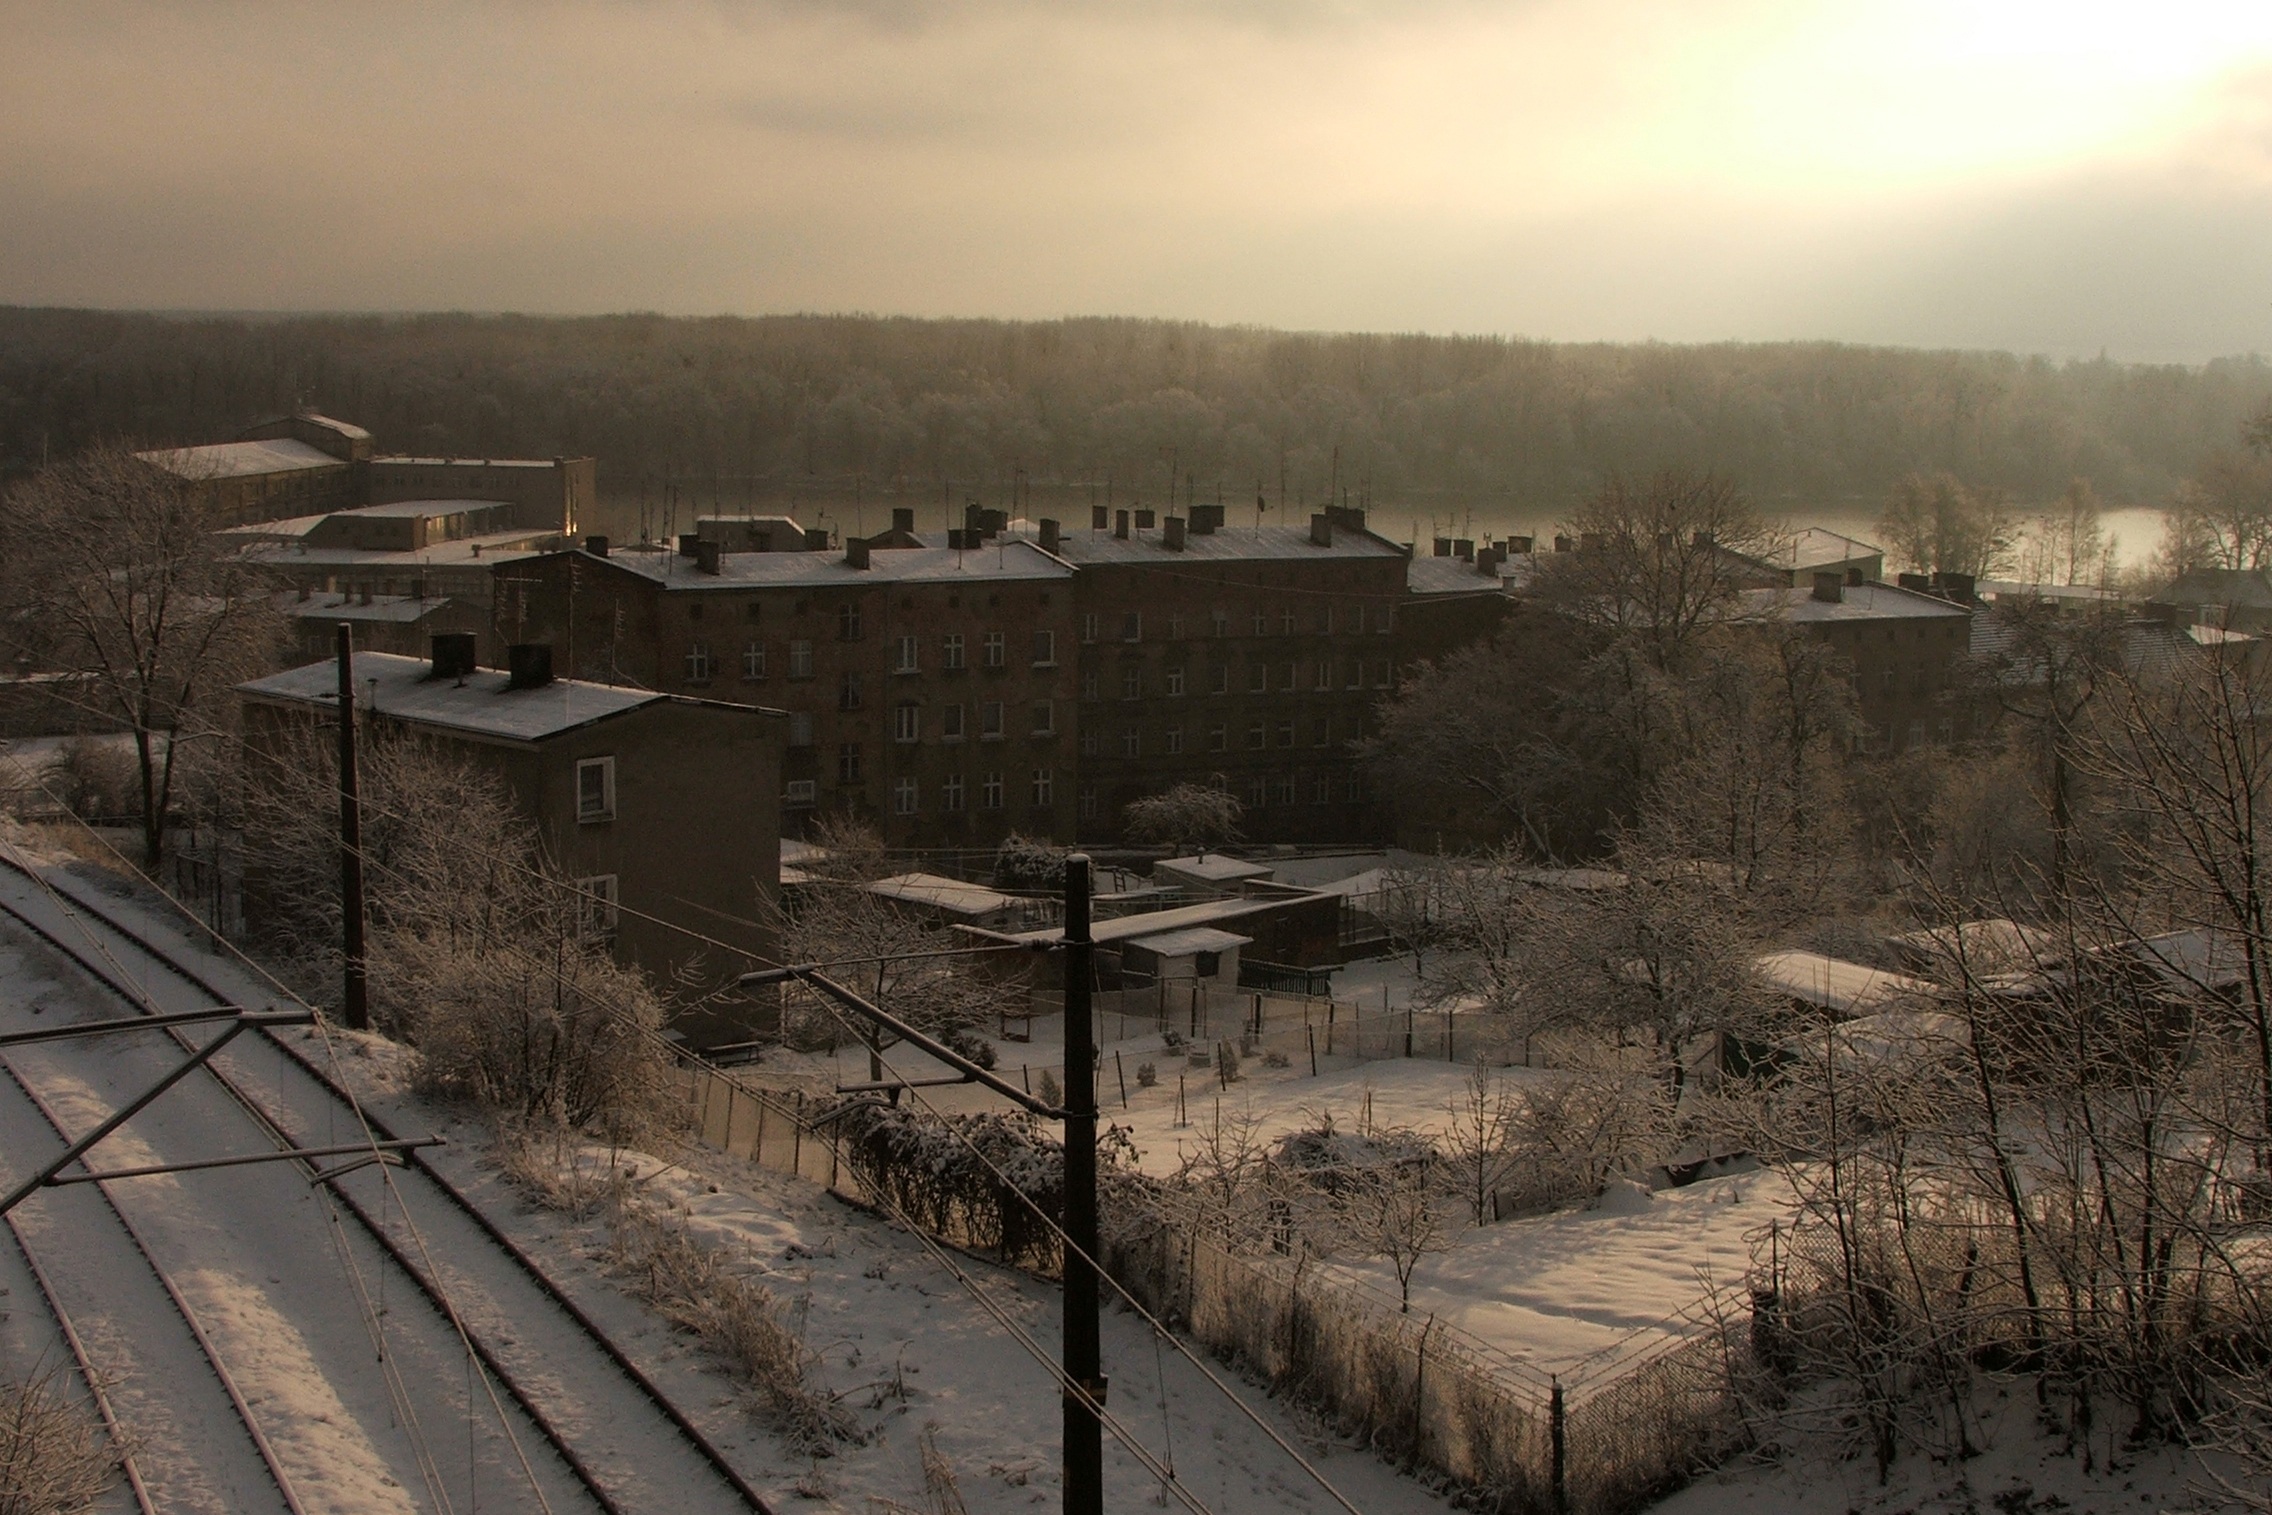
landscape, snow, winter, track, morning, panorama, transport, evening, weather, tracks, mood, rail transport, rural area, szczecin, winter morning, atmospheric phenomenon, gol cino